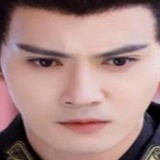
diễn viên Từ Chính Khê